Garza Revolution

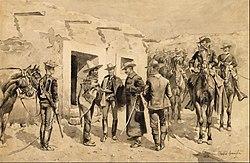
Frederic Remington, "U. S. Cavalry Hunting Garza Men on the Rio Grande" (c. 1890-94), watercolor on paper, 51.4 x 78.1 cm., Museum of Fine Arts, Houston Google Art Project

Benavides was one of the first prisoners taken by the Americans during the second campaign. On January 21, 1893, a squad from the 3rd Cavalry, under Lieutenant J. T. Dickman, arrested Benavides and another leader named Prudencio Gonzales without a fight on the Mexican side of the border. A day later, Lieutenant Dickman came across Cecilio Eschevarria who put up a ""sharp fight"" but was ultimately captured. On the same day, a rebel named Maximo Martinez, who participated in the San Ygnacio raid, surrendered to a local sheriff. The final engagement of the war to involve the Americans occurred on February 23 in Starr County. According to General Wheaton, Lieutenant P. G. Lowe, 18th Infantry, was out scouting with a former sheriff named Washington Shely and two Black Seminoles when they came across Las Muias Ranch, held by ""the most desperate of all the bandits"", Eusabio Martinez, alias Mangas de Agua. Another skirmish ensued and ended with Martinez dead. By March 1893, the war was basically over. Captain Henry Jackson, 7th Cavalry, wrote; ""The idea of any Revolution against Mexico is gone, but there are some 50 or 60 still out who are implicated in the San Ignacio raid, without money or food and who, on account of this extradition business, and in some cases civil processes, are afraid to surrender; these men are in the brush, roaming from place to place, stopping no 2 days at any one and will simply have to be hunted down. This can be done better I think by a few Seminoles and the Shelys with his deputies than any other way... Since my last letter Rafael Nielo and Esperantis Ortiz have surrendered here and others are expected today.""